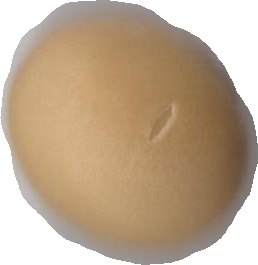
Variety: Dega